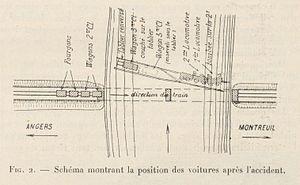
Schéma du pont effondré publié dans la revue Le génie civil du 23 décembre 1911
L'accident ferroviaire de Montreuil-Bellay a eu lieu dans le département de Maine-et-Loire le 23 novembre 1911, au point kilométrique 94,5 de la ligne de Loudun à Angers-Maître-École, sur une section inaugurée en février 1877 et incorporée dès 1878 au réseau de l'État. Un pont sur la rivière Thouet, en crue, s'est effondré au passage d'un train, faisant quatorze morts. Survenant quatre ans après l'effondrement lui aussi meurtrier d'un autre pont de la même ligne aux Ponts-de-Cé, l'évènement suscita un tollé contre l'État entrepreneur de chemin de fer.